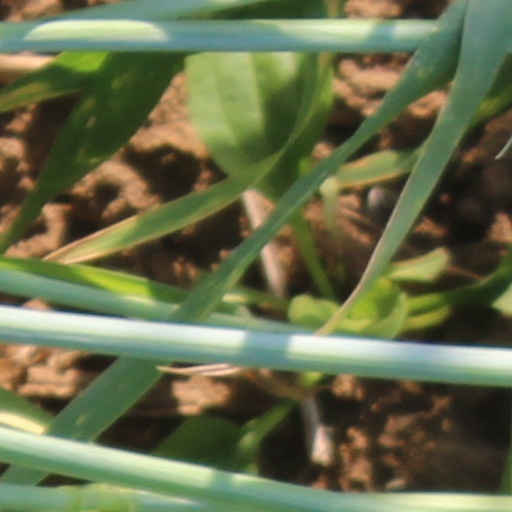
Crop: wheat